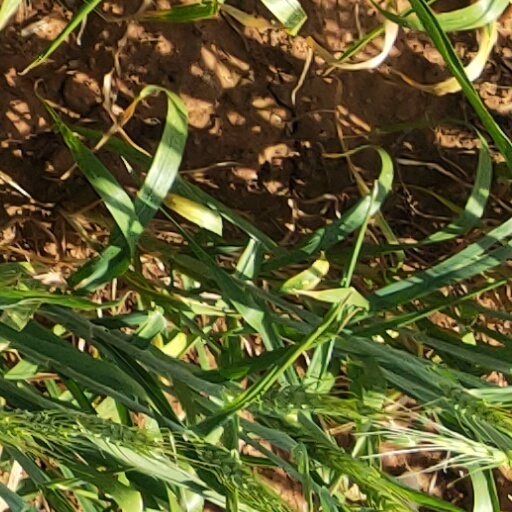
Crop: wheat